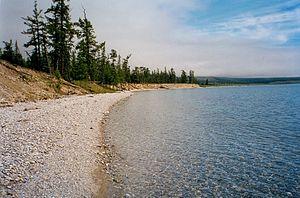
Le lac Khövsgöl est le deuxième plus grand et le plus profond lac de Mongolie. Il est situé au nord du pays, dans la province d'Hövsgöl. Il mesure 136 km de long et 36 km de large. Ses eaux sont froides, gelées 4 mois par an.